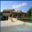
Label: house